Europa Aircraft

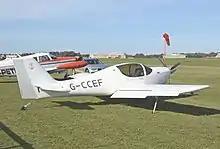
2004 Europa Classic kitplane, with retractable monowheel and retracting outriggers

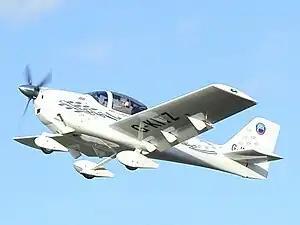
Europa XS

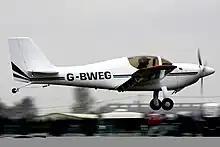
Europa taildragger

Europa Aircraft is a British kitplane manufacturer that produces the Europa XS.